Boies Schiller Flexner LLP

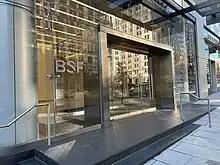
Outside the D.C. offices of Boies Schiller Flexner LLP.

Boies Schiller Flexner LLP is an American law firm based in New York City. The firm was founded in 1997 by David Boies and Jonathan D. Schiller, who were joined in 1999 by Donald L. Flexner, a former partner with Crowell & Moring.